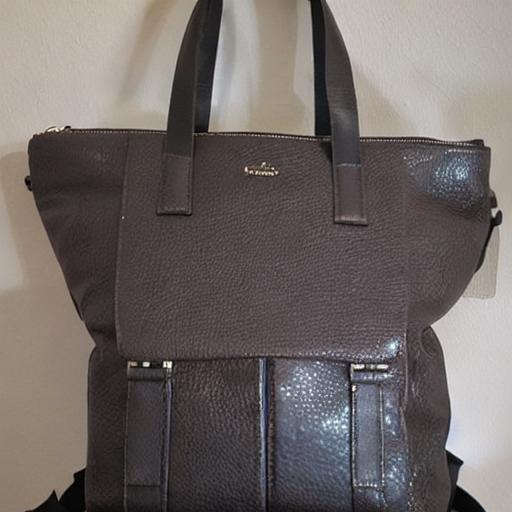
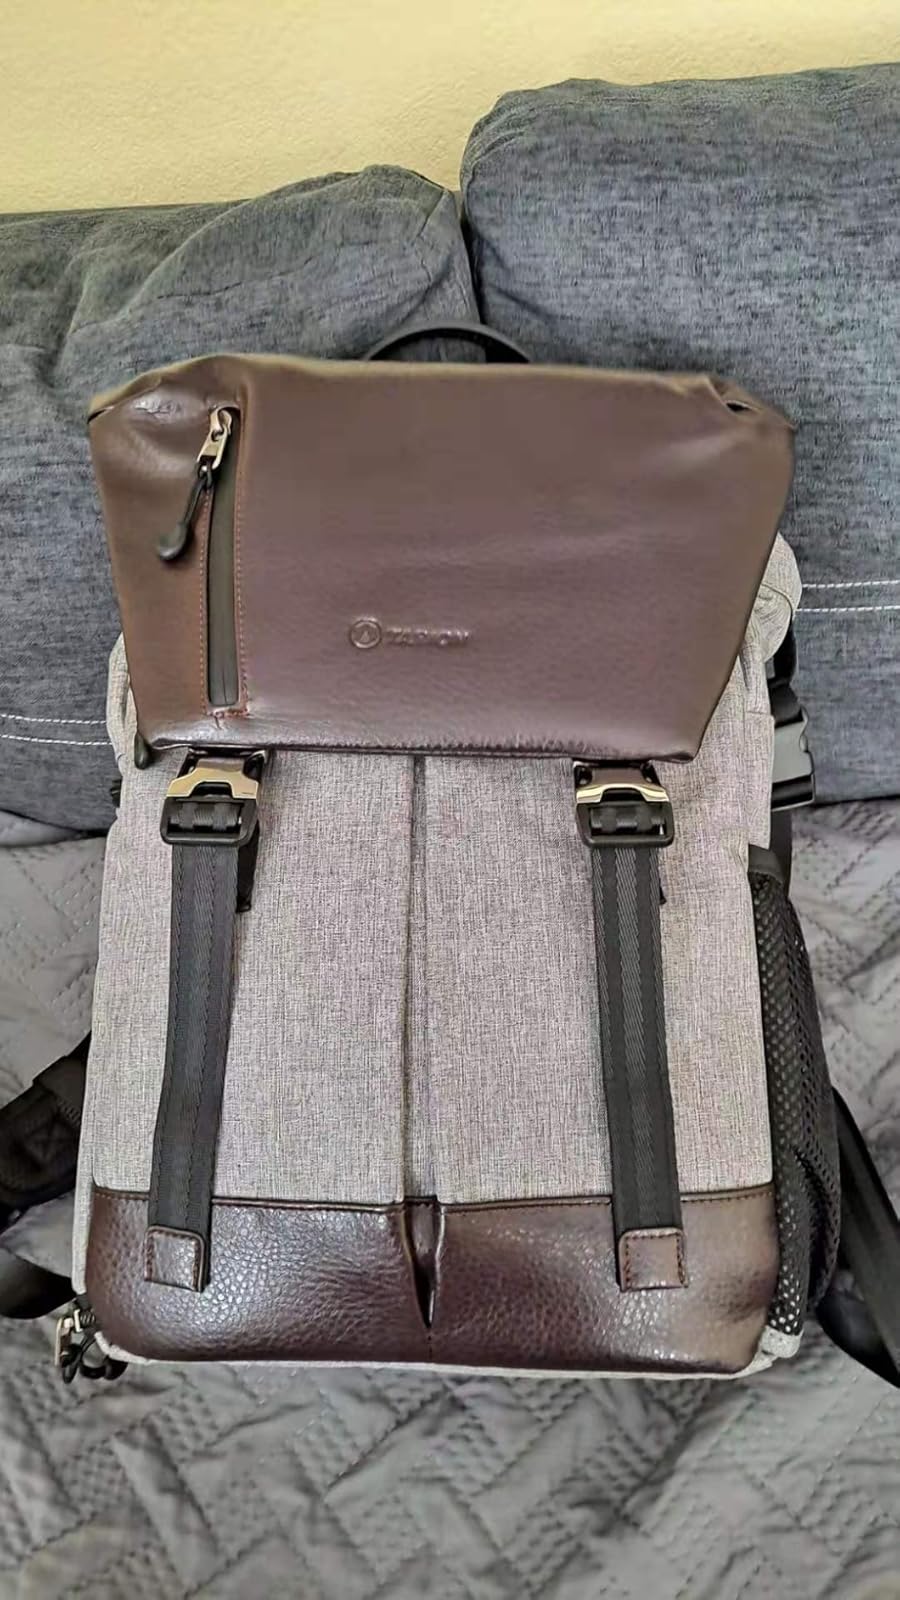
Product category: bag
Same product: no